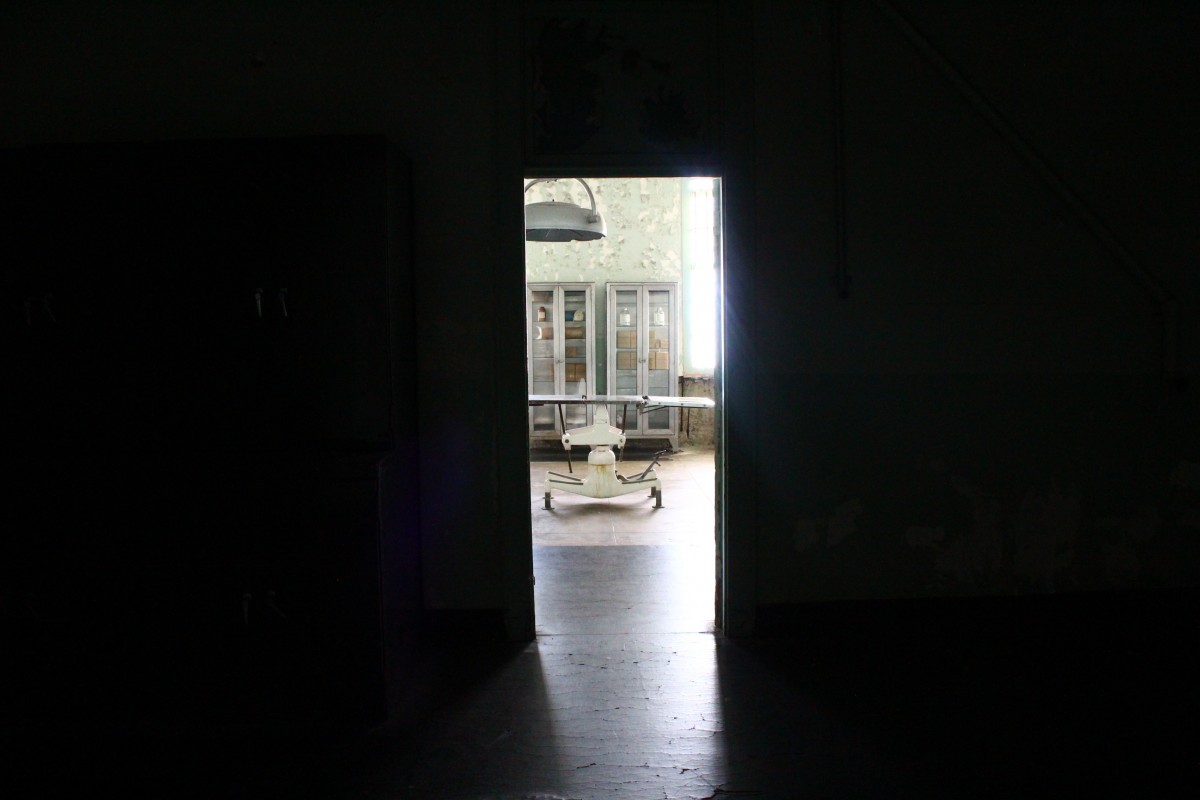
Tags: night, darkness